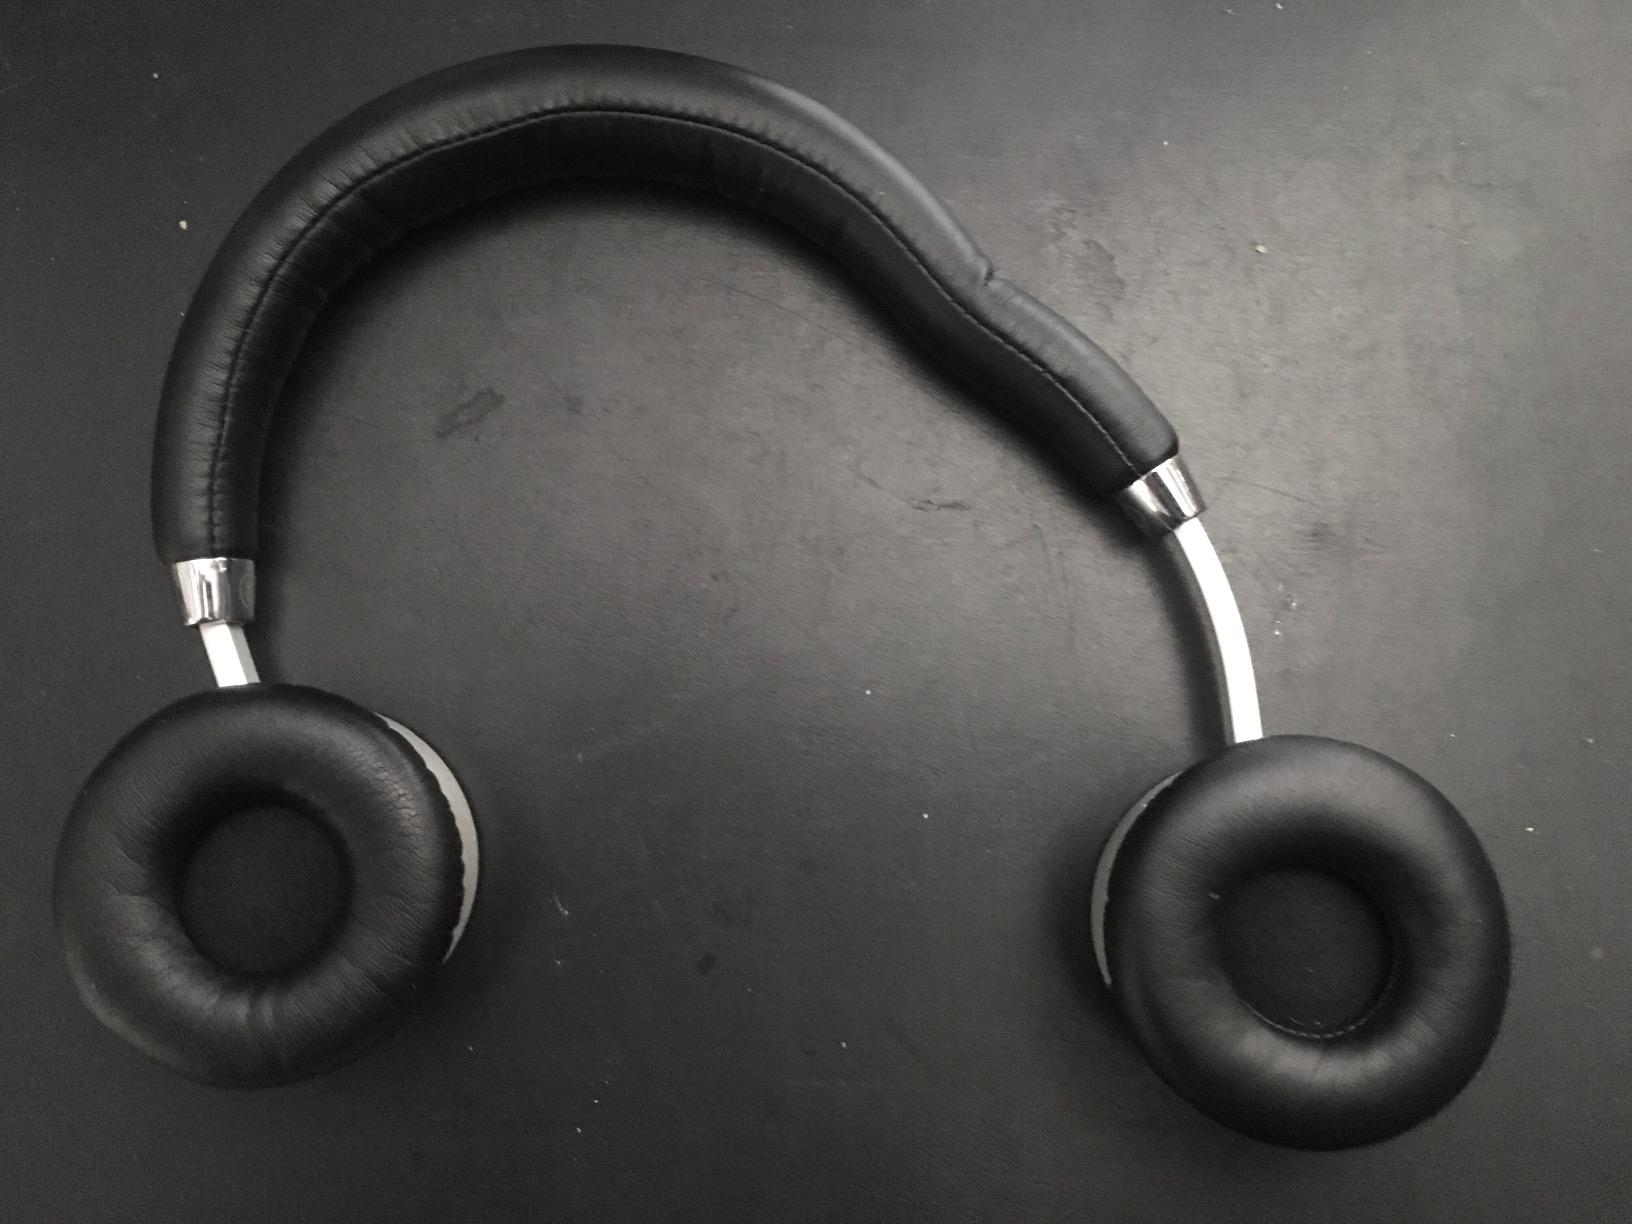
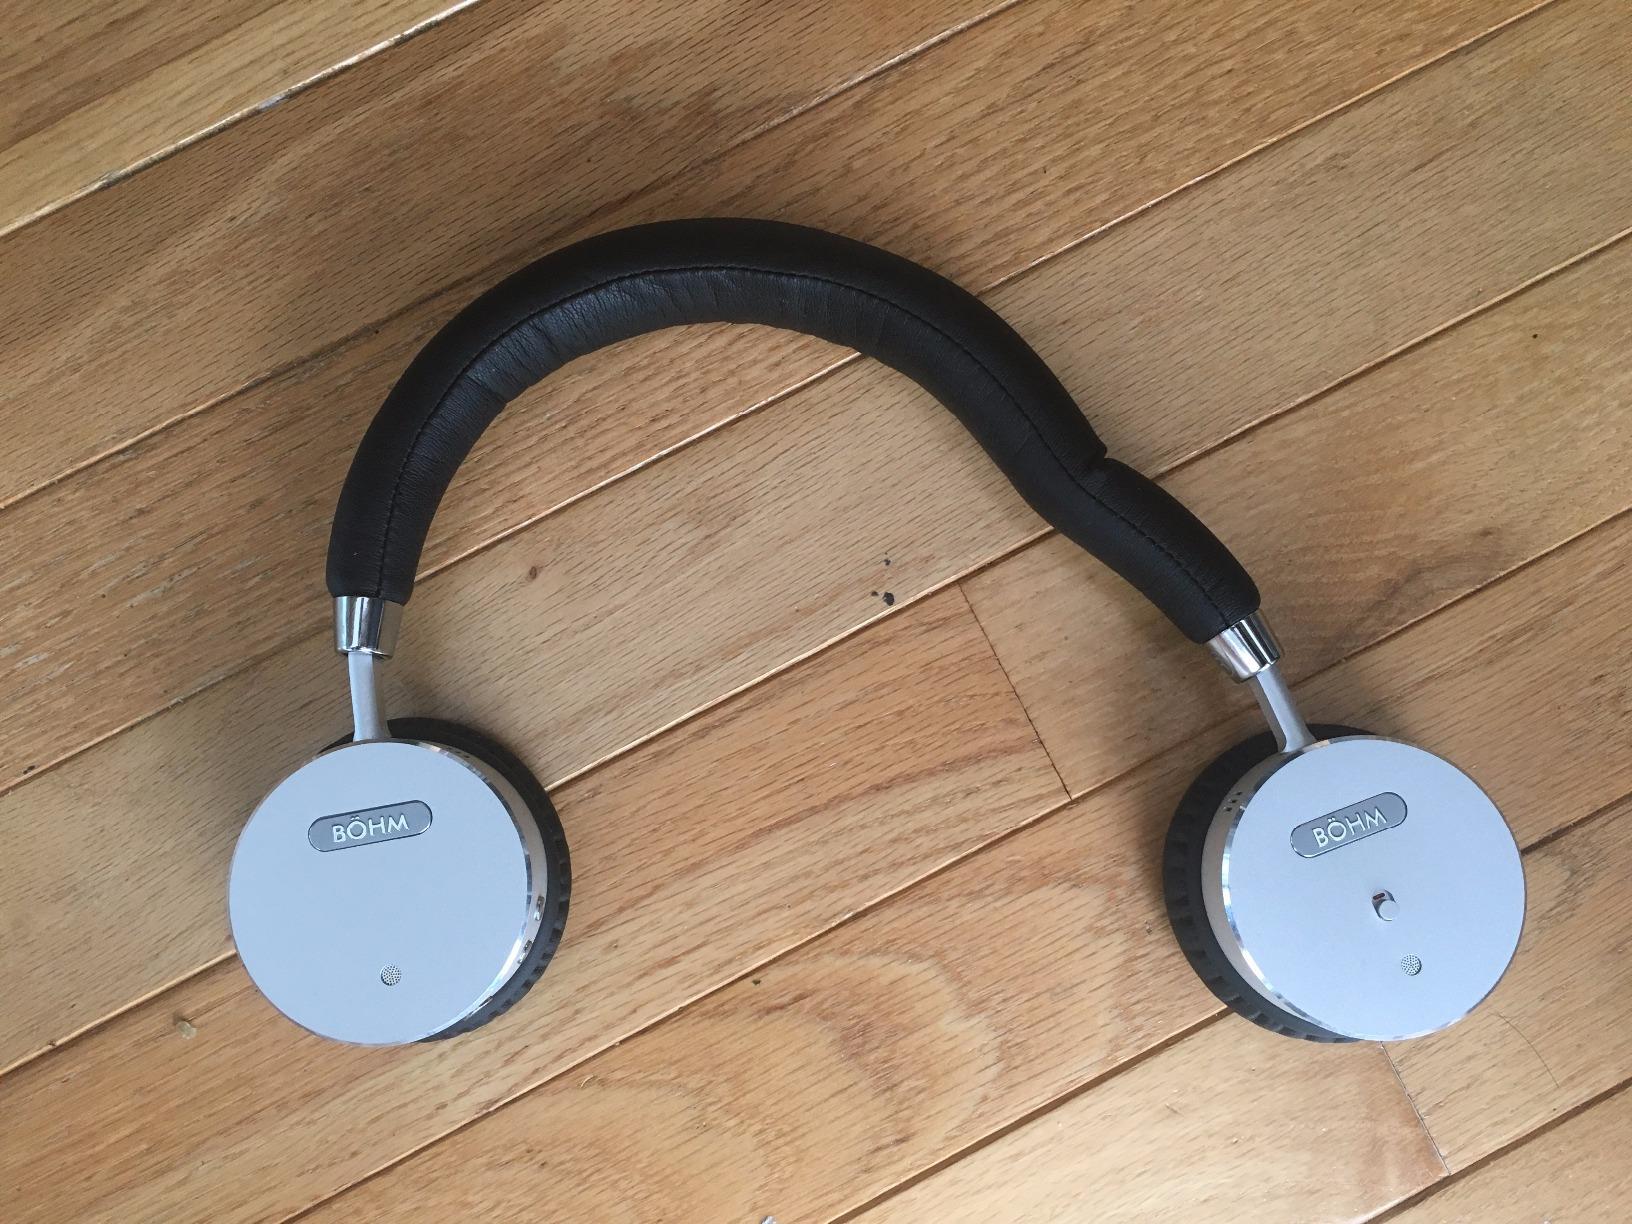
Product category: headphones
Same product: yes